Salicornioideae

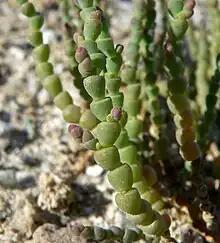
"Allenrolfea occidentalis"

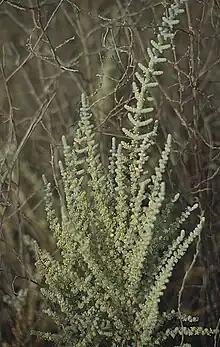
"Halocnemum cruciatum"

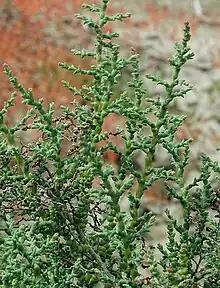
"Kalidium caspicum"

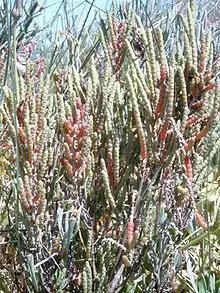
"Salicornia perennis"

The Salicornioideae are annual or perennial herbs, subshrubs, or low shrubs. Their stems are glabrous and often apparently jointed. The alternate or opposite leaves are fleshy, glabrous, often basally connate and stem-clasping (thus forming the joints), with missing or short free leaf blades.